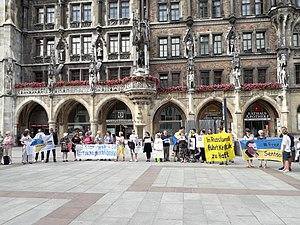
Oleh Hennadiyovitch Sentsov, né le 13 juillet 1976 à Simferopol, est un réalisateur, scénariste et producteur ukrainien de cinéma principalement connu pour le film Gàmer.